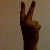
The image shows a hand gesture representing the number 2 in Indian Sign Language.